Question: Where is handwriting?
Tambaya: Ina rubutun hannu?
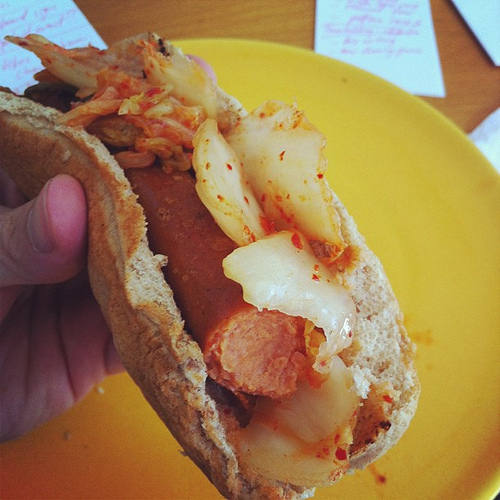
Answer: On white paper.
Amsa: A kan farar takarda.